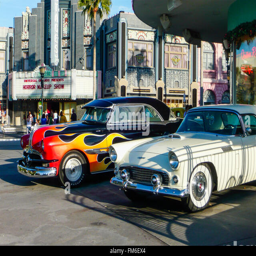
old cars from the 1950s outside a theater